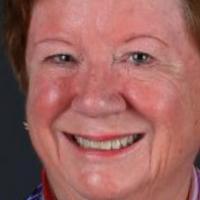
Age group: age 56-65